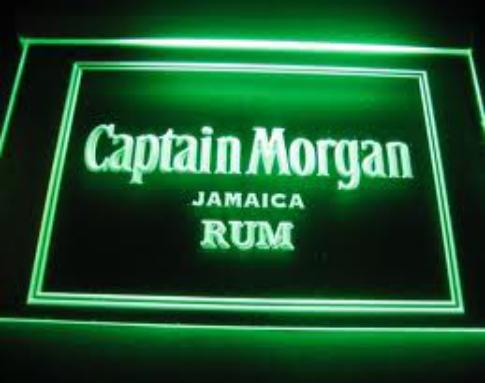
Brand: Captain Morgan
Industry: Food